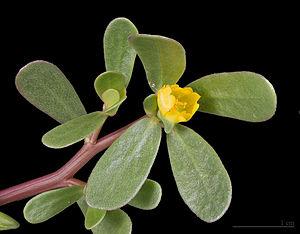
Le Pourpier, Pourpier maraîcher ou Porcelane est une espèce de plantes herbacées aux tiges rampantes, à la fois considérée comme une adventice, mais également cultivée pour l'alimentation et utilisée en phytothérapie. C'est une annuelle très commune dans les jardins et qui pousse de préférence dans les zones chaudes et en particulier dans le Sud de la France et ailleurs autour de la Méditerranée.